Begum Johnson

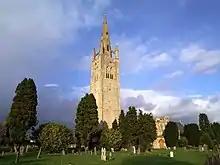
Hanslope Church

Frances Johnson (née Croke; 10 April 1725/28 – 3 February 1812), known as Begum Johnson, was, according to her memorial, "The oldest British resident in Bengal, universally beloved, respected and revered". She lived most of her remarkably long life in Calcutta, and was witness to an era which spanned the inception of British rule over Bengal in 1757 to its utter consolidation by the early 1800s.